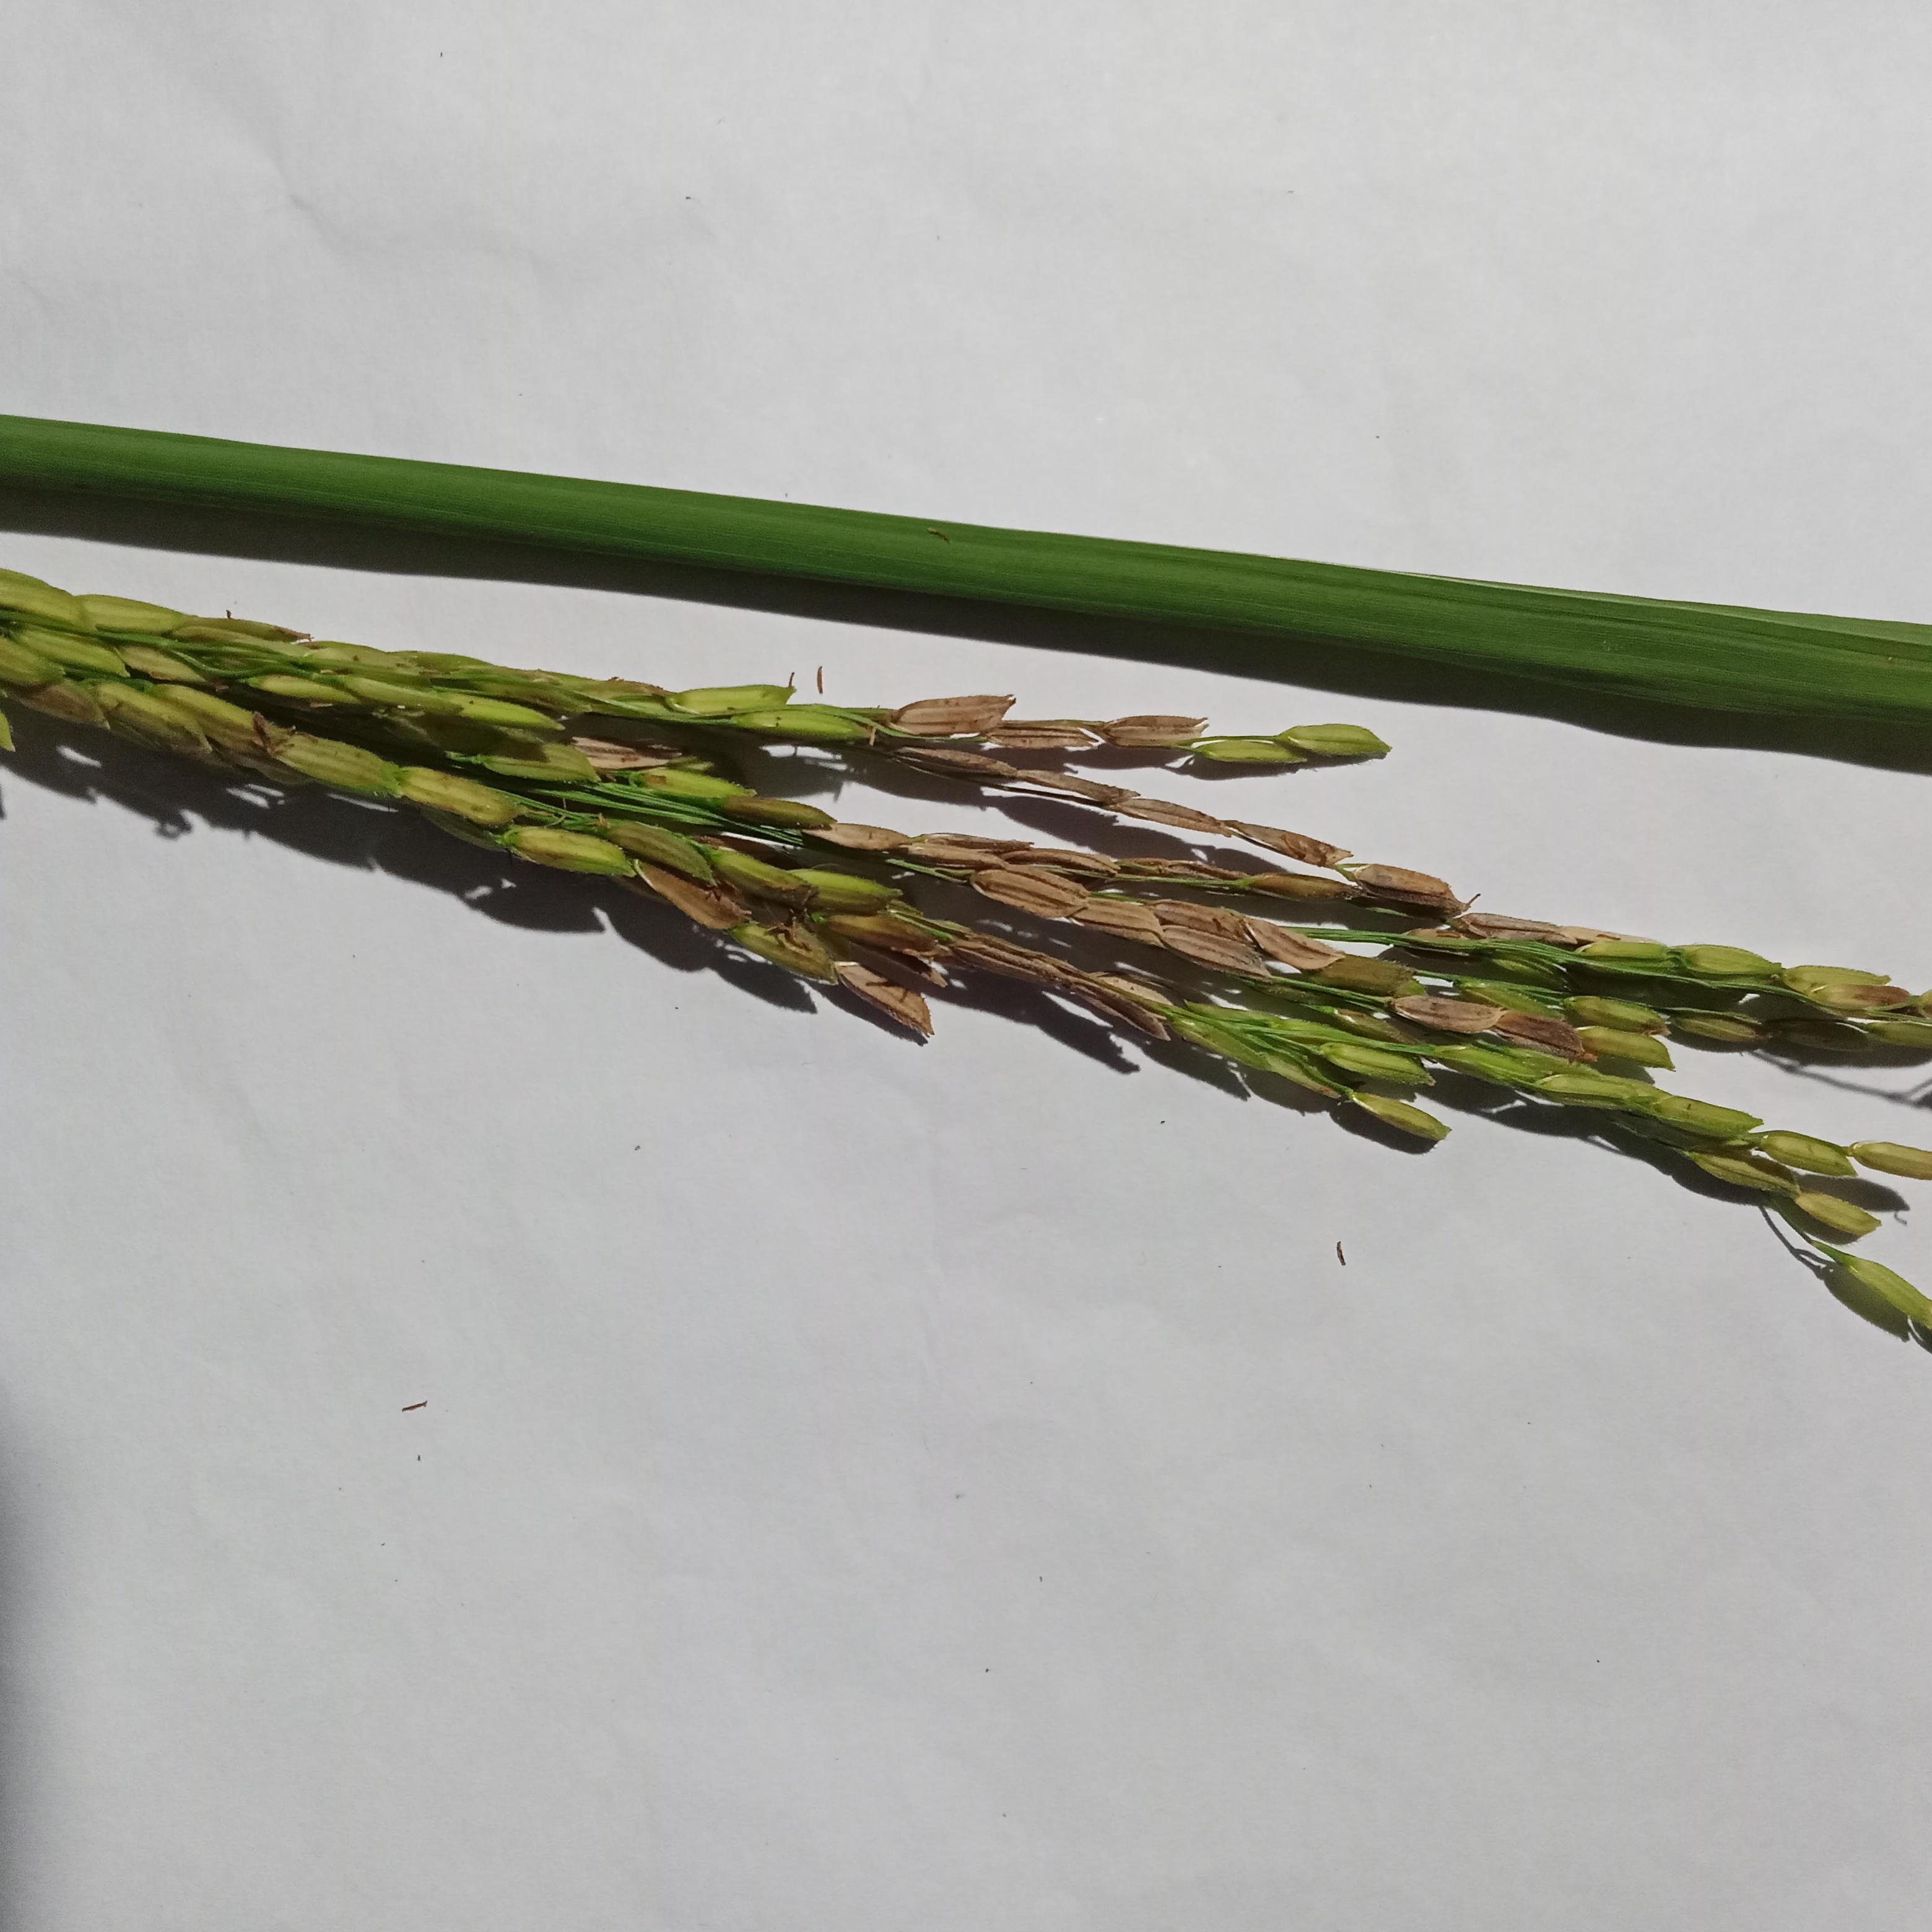
Label: Rice___Neck_Blast